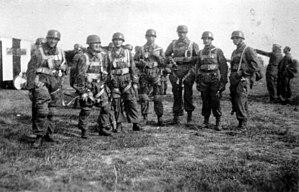
Les Fallschirmjäger, de l'allemand Fallschirm et Jäger, sont des troupes parachutistes allemandes. Les Fallschirmjäger furent les premiers à être déployés pour des opérations aéroportées de grande envergure pendant la Seconde Guerre mondiale. Ils sont aussi connus sous l’appellation de « diables verts » par les forces alliées contre qui ils ont lutté. Durant la totalité de la Seconde Guerre mondiale, le commandant des Fallschirmjäger a été le Generaloberst Kurt Student.